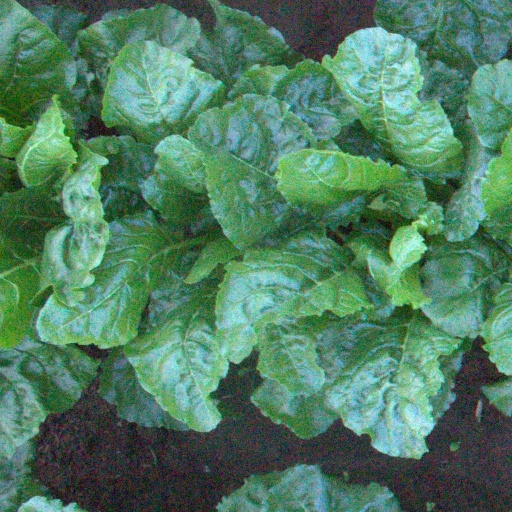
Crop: sugar beet